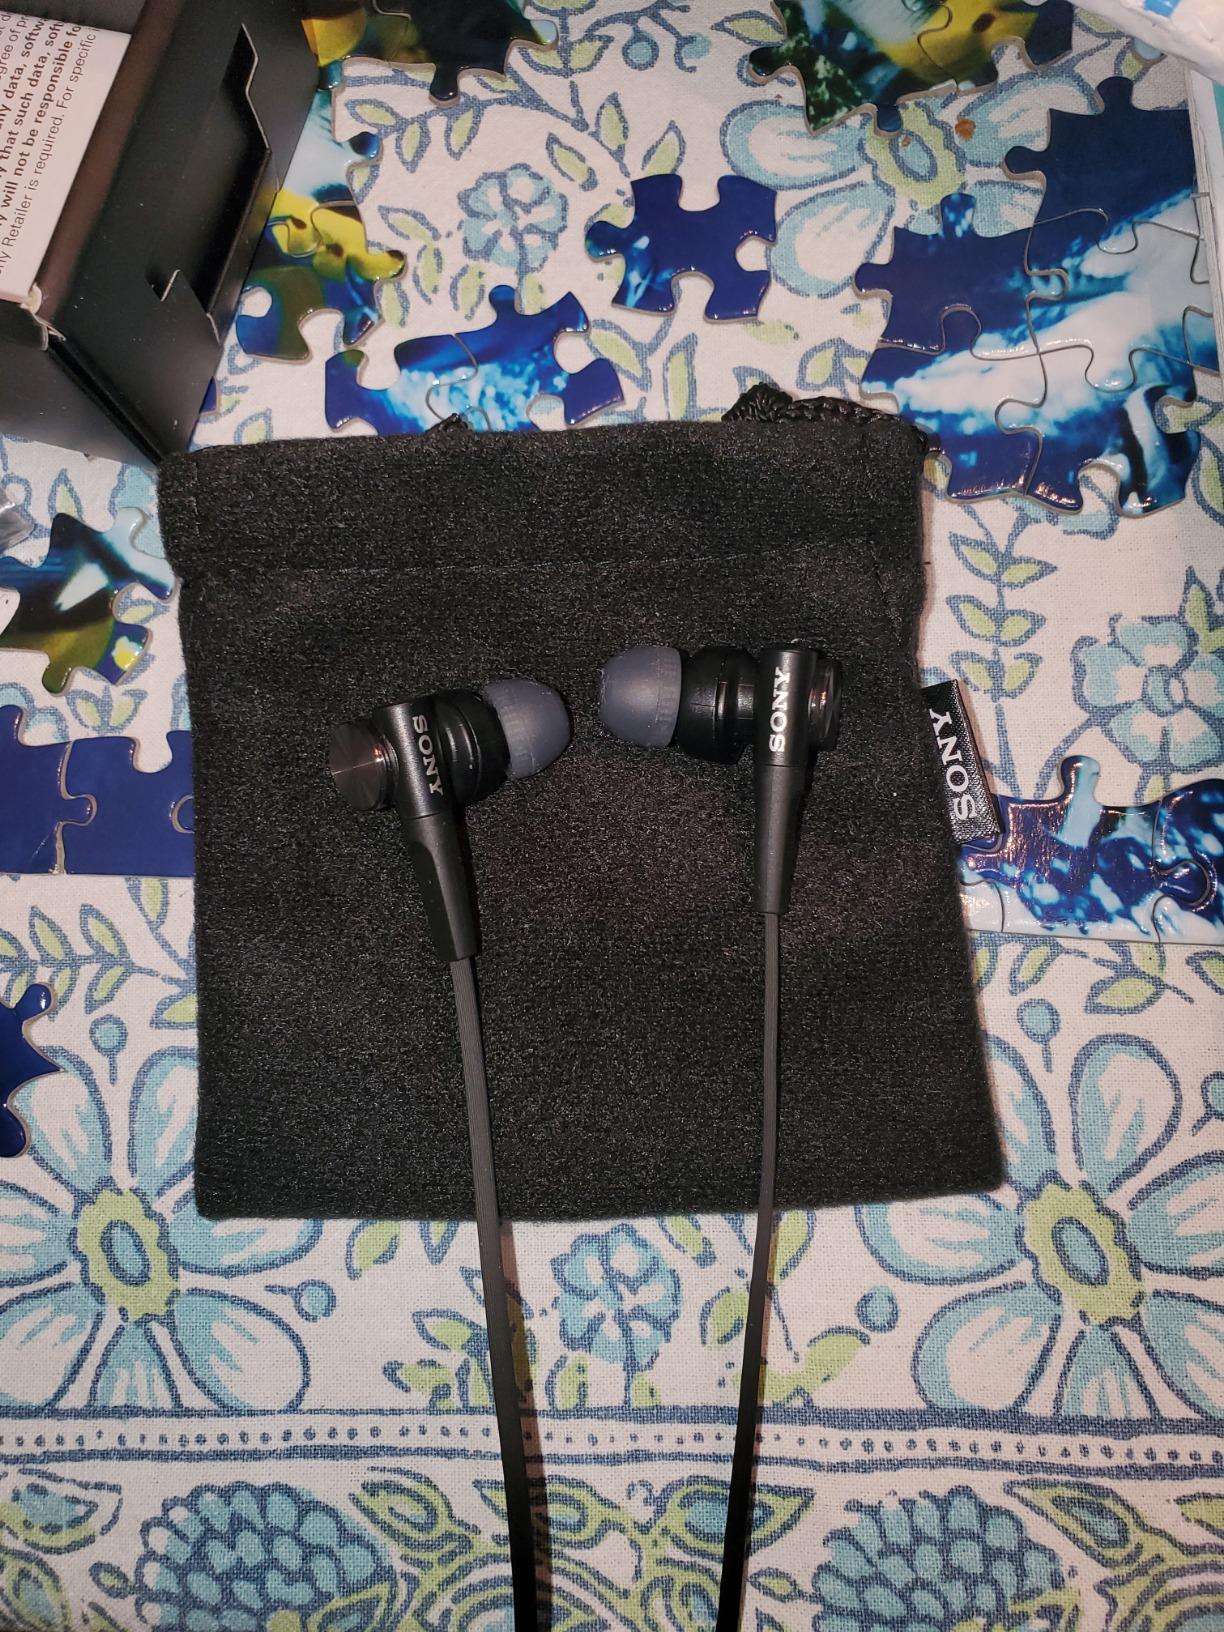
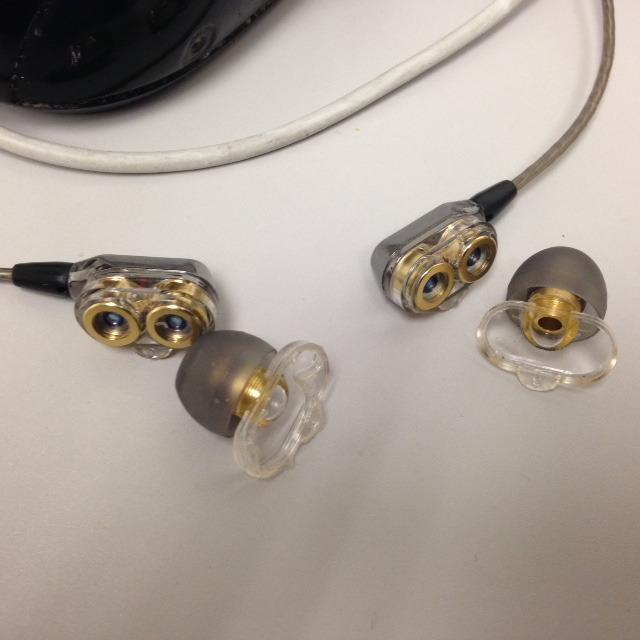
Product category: headphones
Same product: no